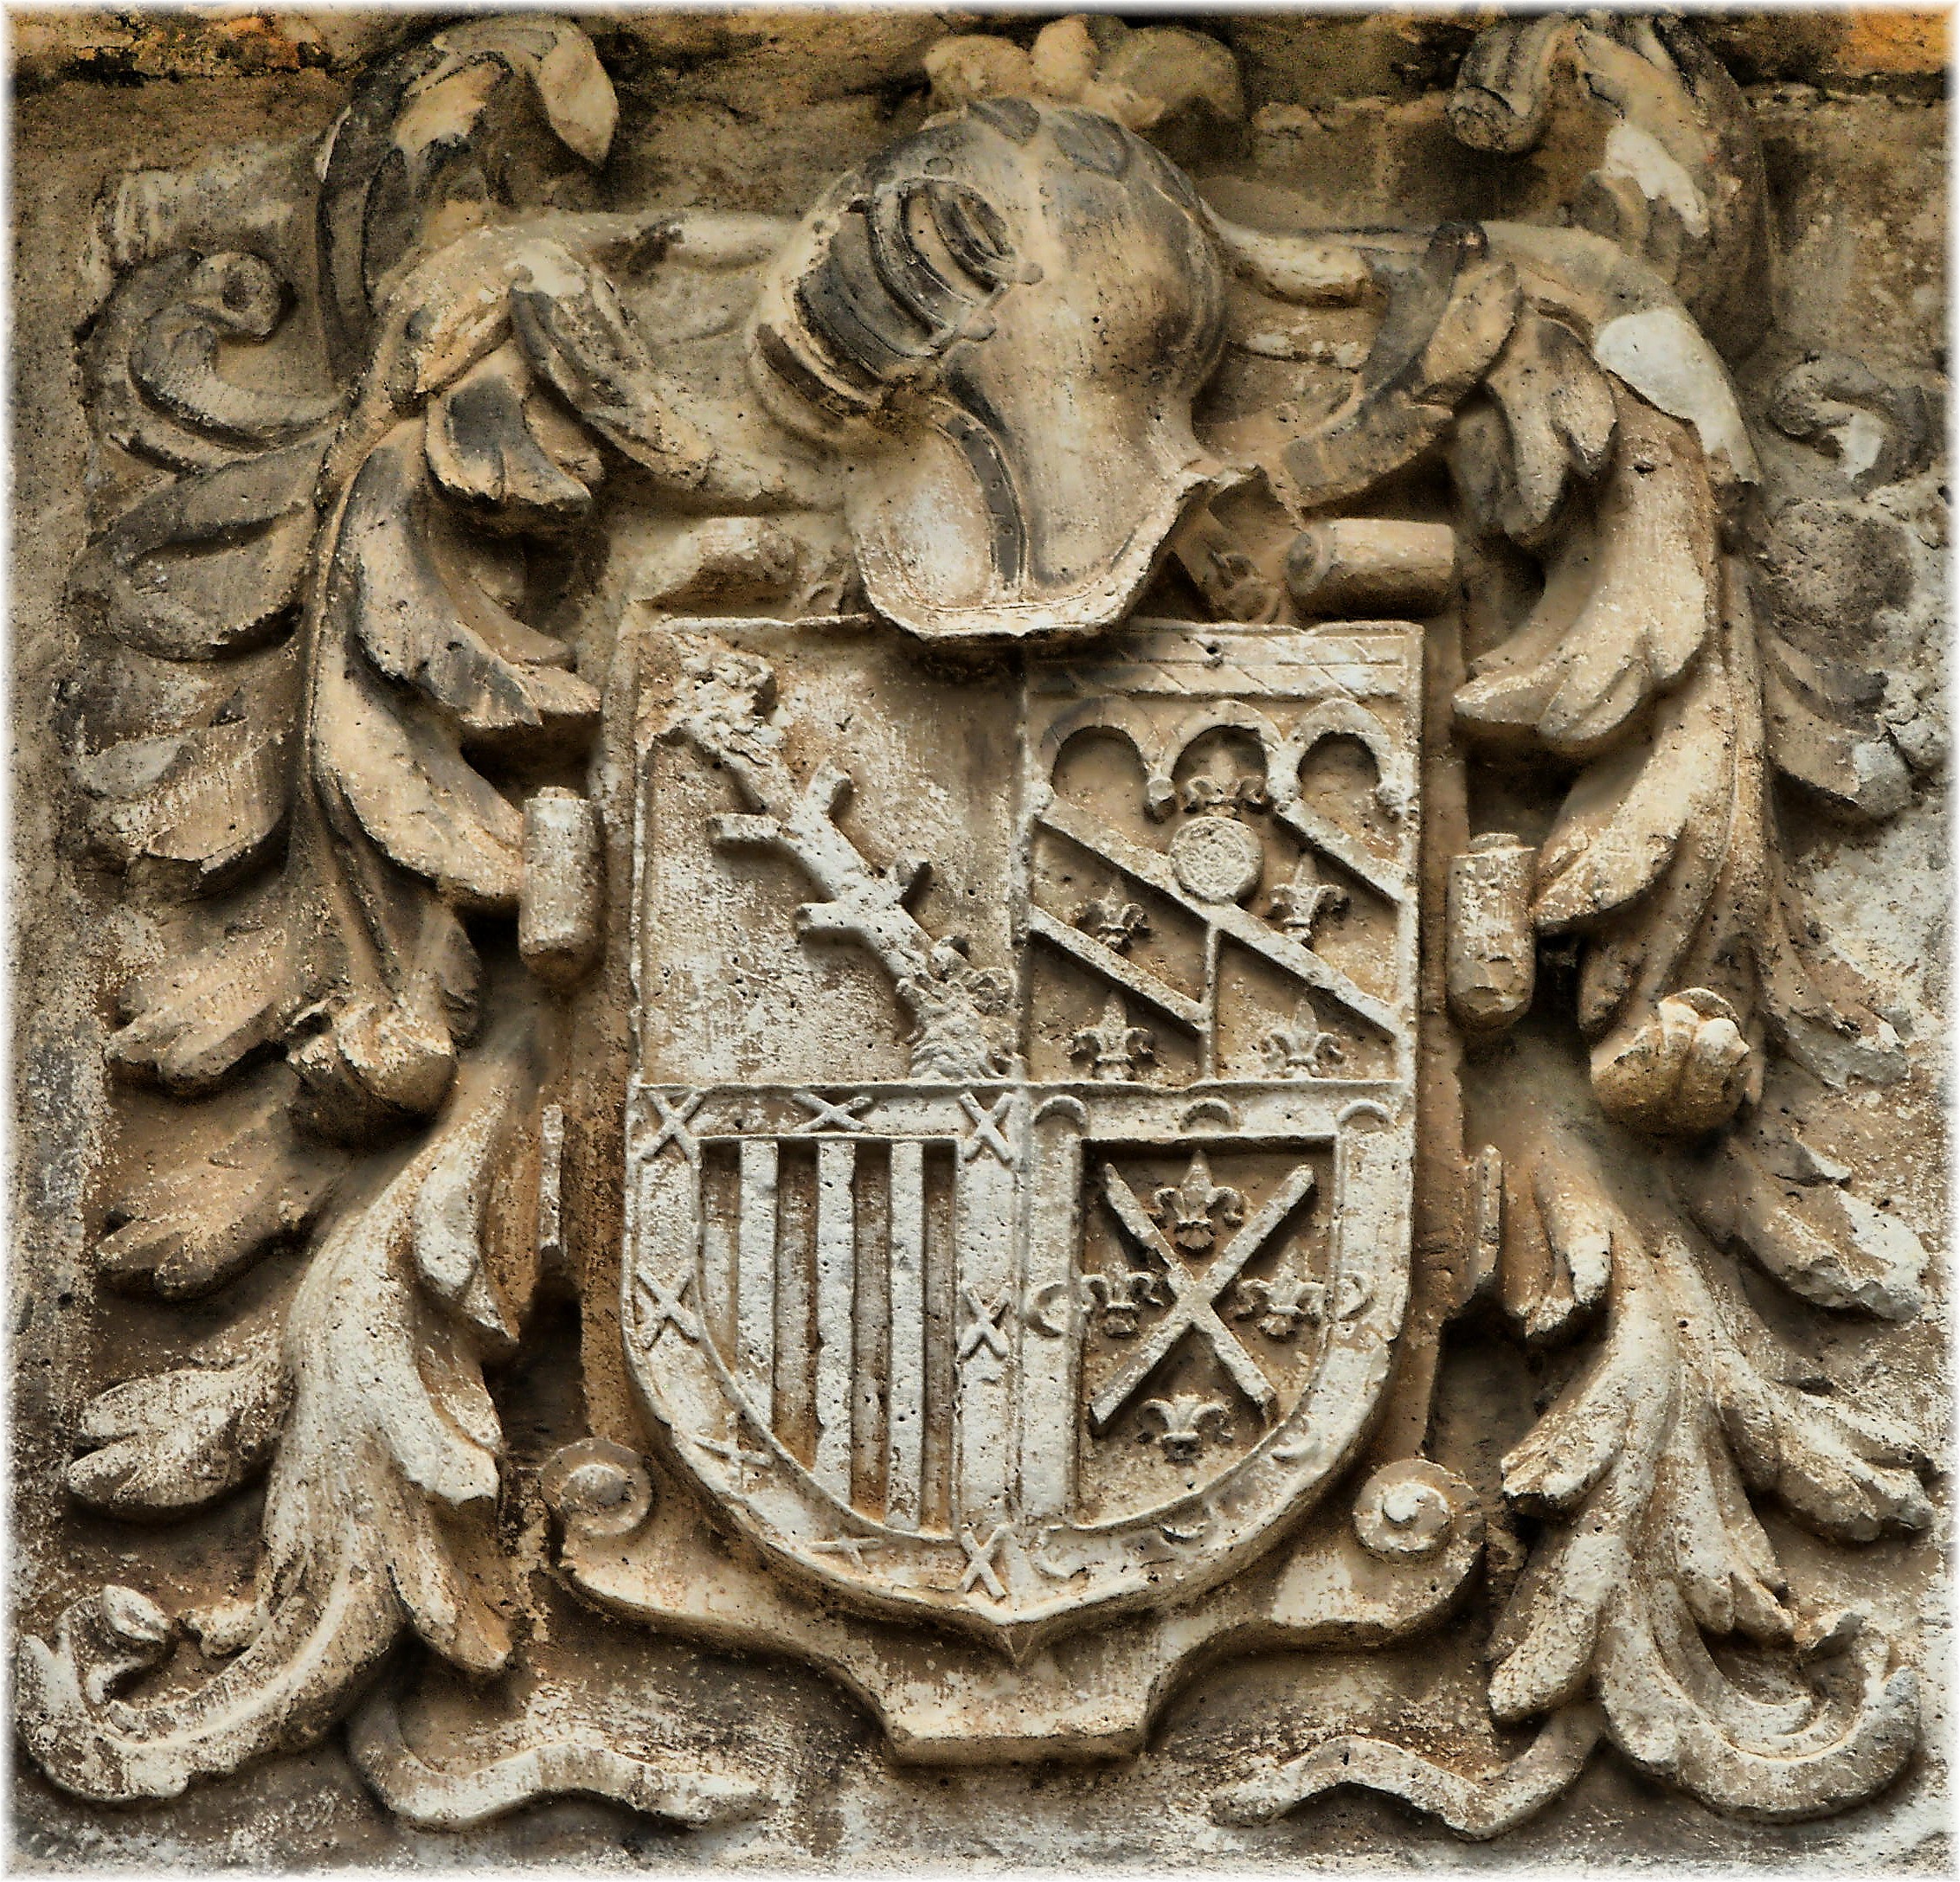
wood, europe, sculpture, art, spain, europa, escultura, fachada, piedra, history, valladolid, heraldica, carving, pedra, relief, espana, mythology, castillaleon, escudos, tordesillas, stele, archaeological site, stone carving, ancient history, maya civilization